Allied occupation of the eastern Adriatic

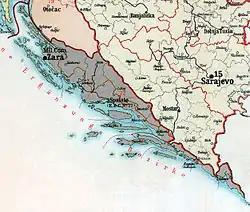
Map of the Austrian Kingdom of Dalmatia

The Naval Commission for the Adriatic was established based on the decision of the Allied Naval Council of the Supreme War Council on 5 November 1918. The commission, composed of admirals delegated by the four powers, was tasked with coordinating the Allied occupation forces. It was also intended to maintain order, normalise civilian life, manage maritime transport, oversee the distribution of the Austro-Hungarian fleet, and deal with other related issues that the Paris Peace Conference had permanently settled. The commission was first convened in Rijeka. Later, it moved to Venice and Rome. Initially, it was chaired by the Italian Rear Admiral . He was replaced by Admiral Paolo Thaon di Revel based on a decision of the Allied Naval Council in Paris on the same day.